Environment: real
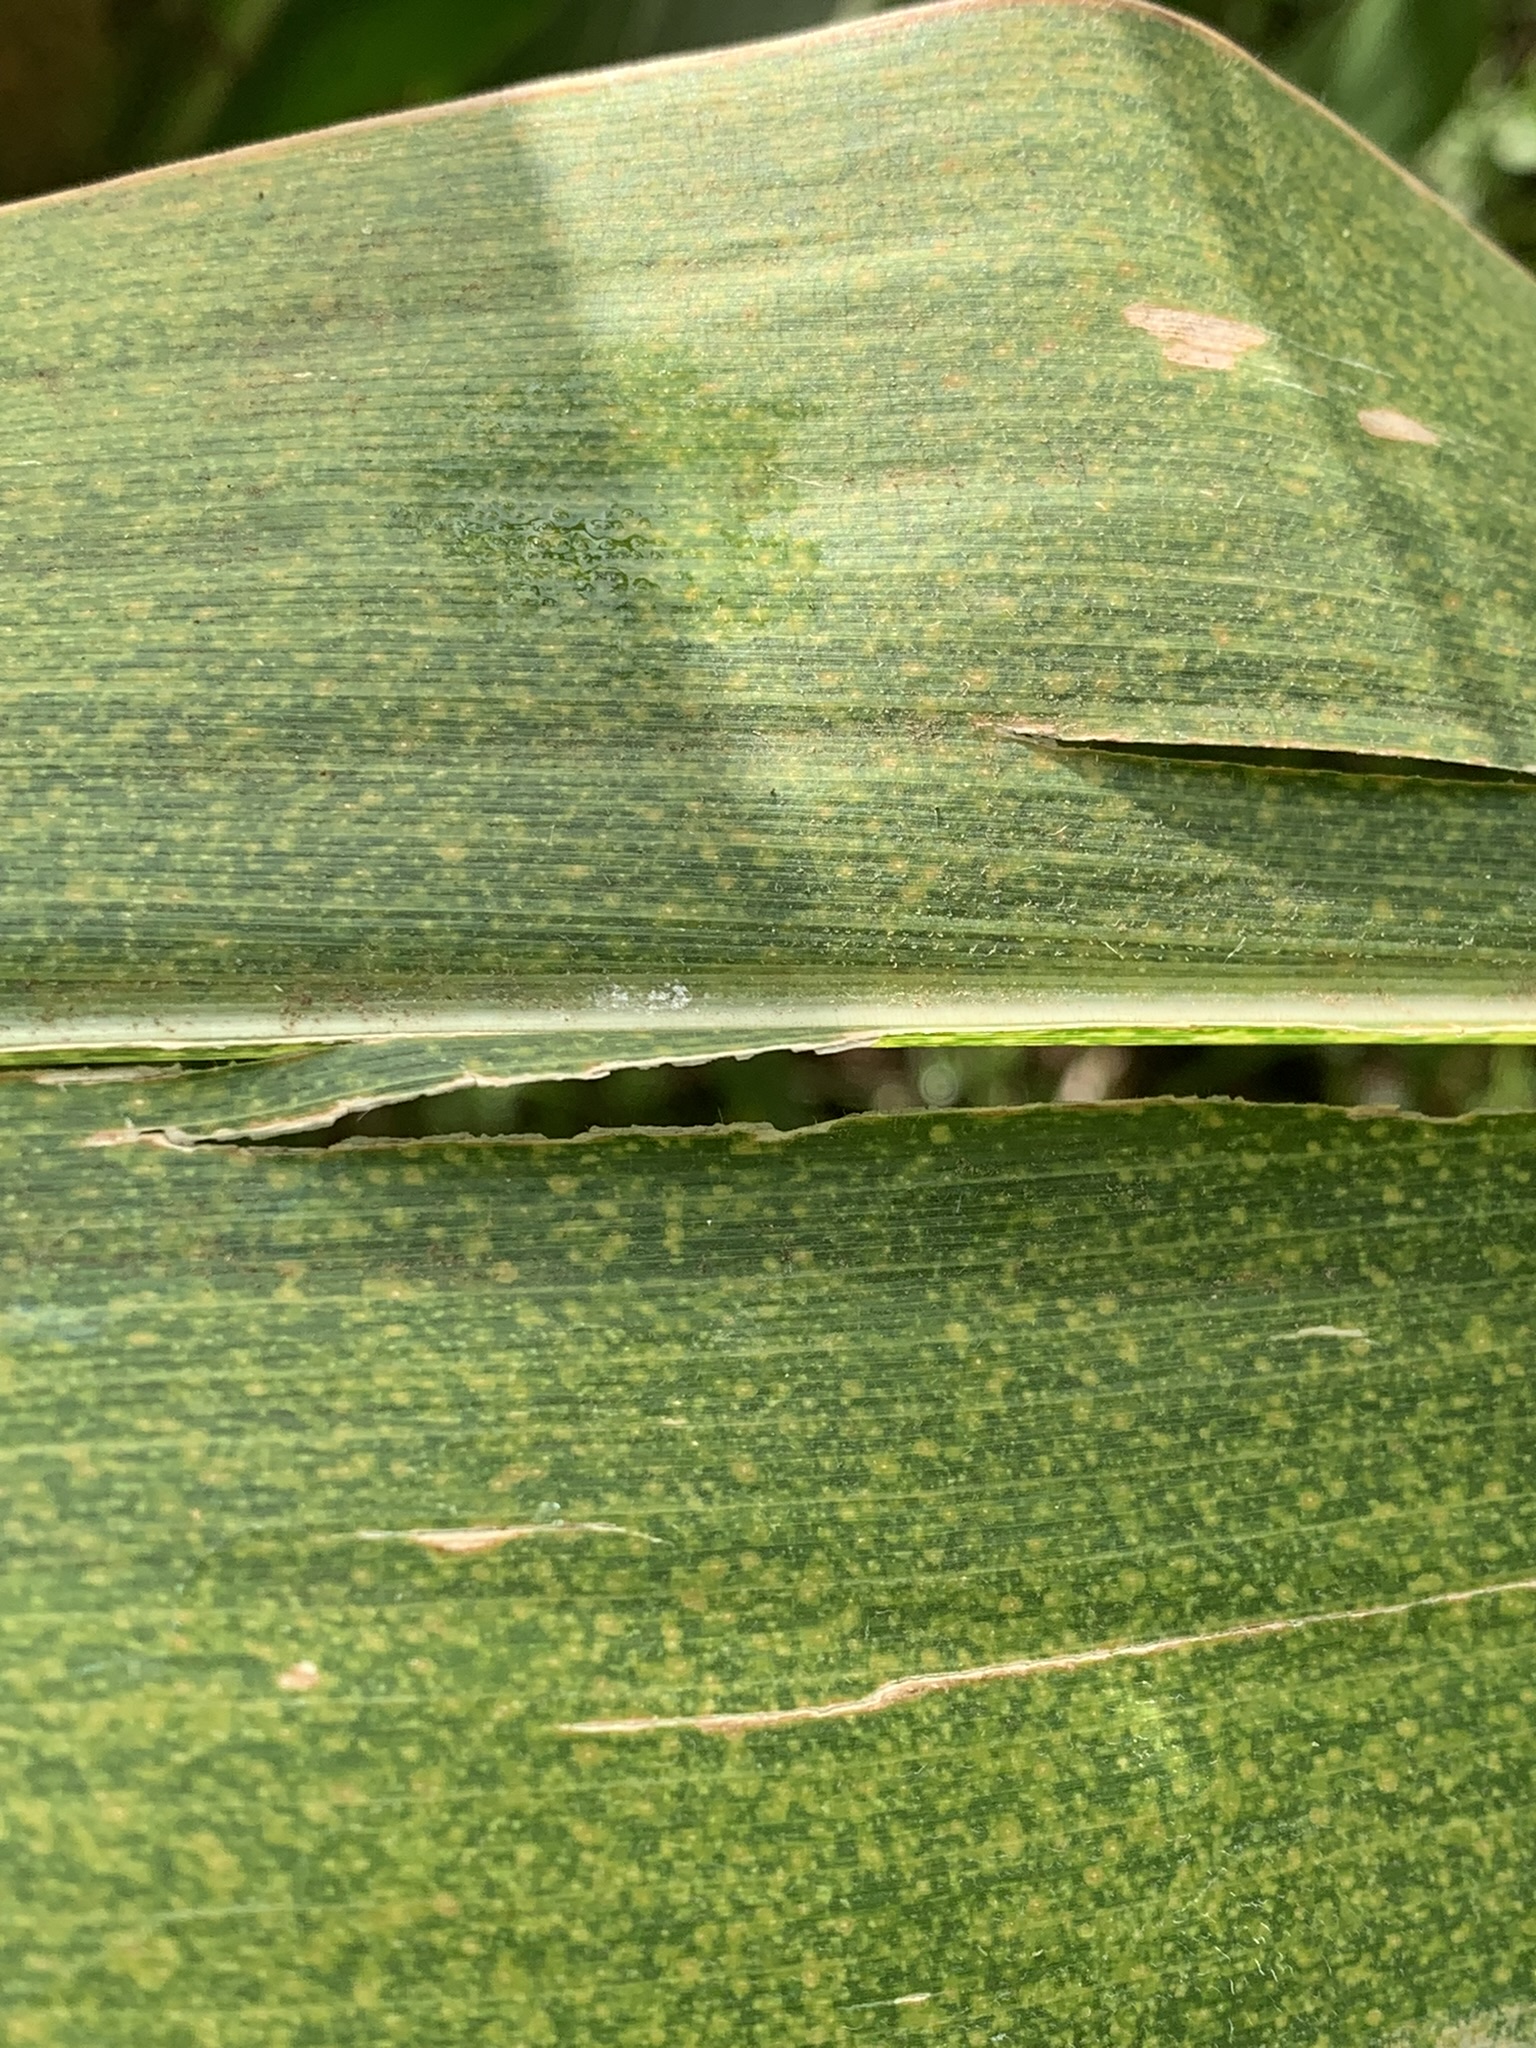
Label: lethal_necrosis